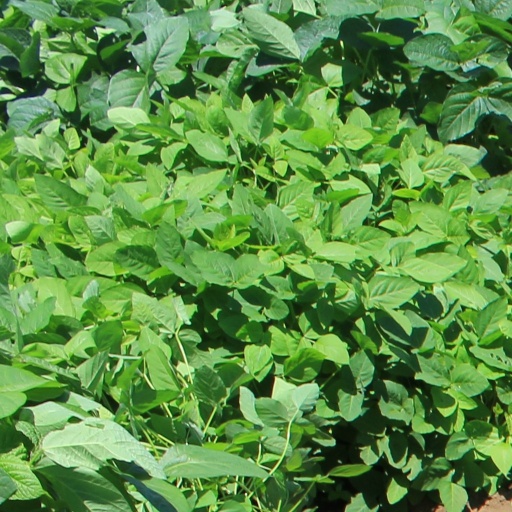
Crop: soybean